Kirstjen Nielsen

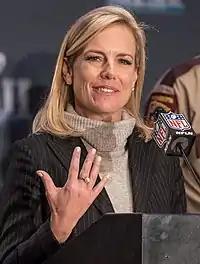
Nielsen at a press conference during Super Bowl LII, February 2018

On October 11, 2017, President Donald Trump nominated Nielsen to be the new United States secretary of homeland security, replacing acting secretary Elaine Duke. On December 5, 2017, the Senate confirmed her nomination, by a 62–37 vote. On December 6, 2017, she was sworn in as secretary of homeland security.